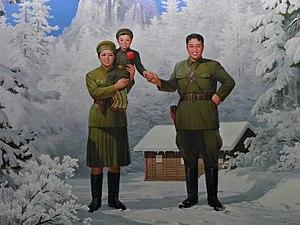
Le culte de la personnalité en Corée du Nord existe depuis des décennies autour de la famille régnante appelée « dynastie Kim » et est omniprésent dans la culture nord-coréenne. Bien qu'il ne soit pas reconnu officiellement par le gouvernement de la Corée du Nord, de nombreux transfuges nord-coréens et visiteurs occidentaux affirment que de pénibles sanctions sont appliqués à ceux qui critiquent ou ne montrent pas un respect « propre » envers le régime. Ce culte de la personnalité apparaît peu après la prise de pouvoir de Kim Il-sung en 1948 et est grandement étendu après sa mort en 1994.